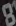
Number: 8